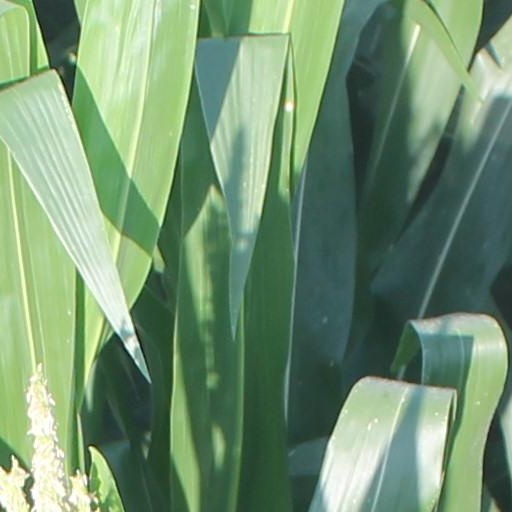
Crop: maize; corn